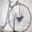
Label: bicycle